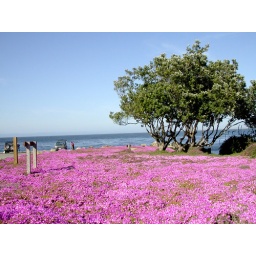
pacific grove ice plant flower by the ocean